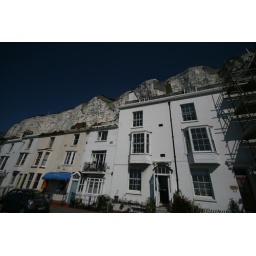
In truth, I can't get enough of the white houses under the cliffs. OK, I'll lay off now. Promise.